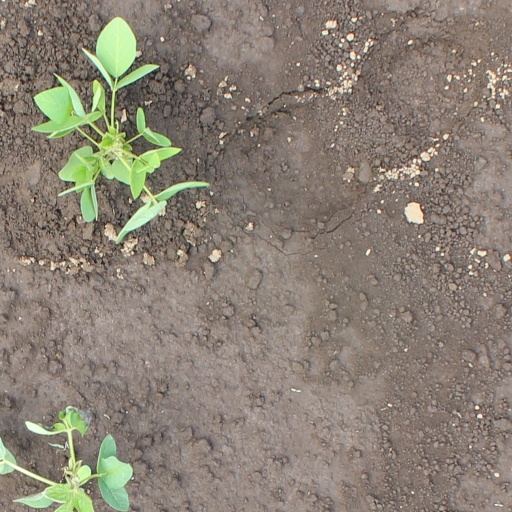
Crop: soybean